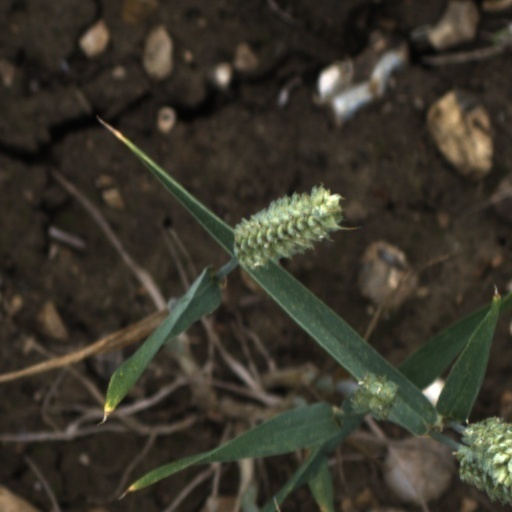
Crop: wheat